Libyan peace process

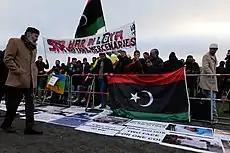
Anti-Haftar protest at the Berlin conference

The Berlin conference was held on 19 January 2020 as planned. Al-Sarraj and Haftar were both present in Berlin, but didn't participate directly in the main talks, as they refused to be in the same room as one another. They were kept informed of the discussions. An anti-Haftar protest of 150 people was held in Berlin near the conference venue with posters including "Haftar kills Libyan children".